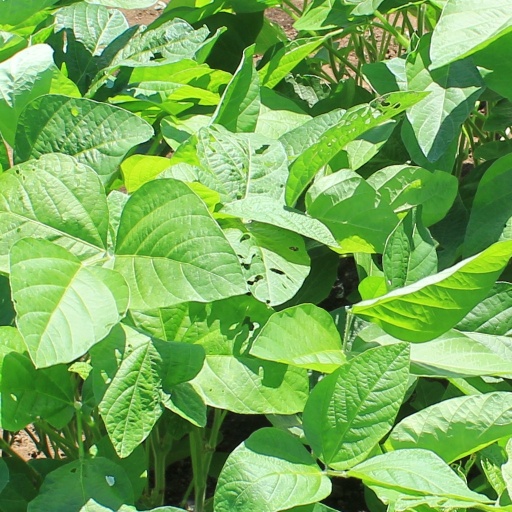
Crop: soybean